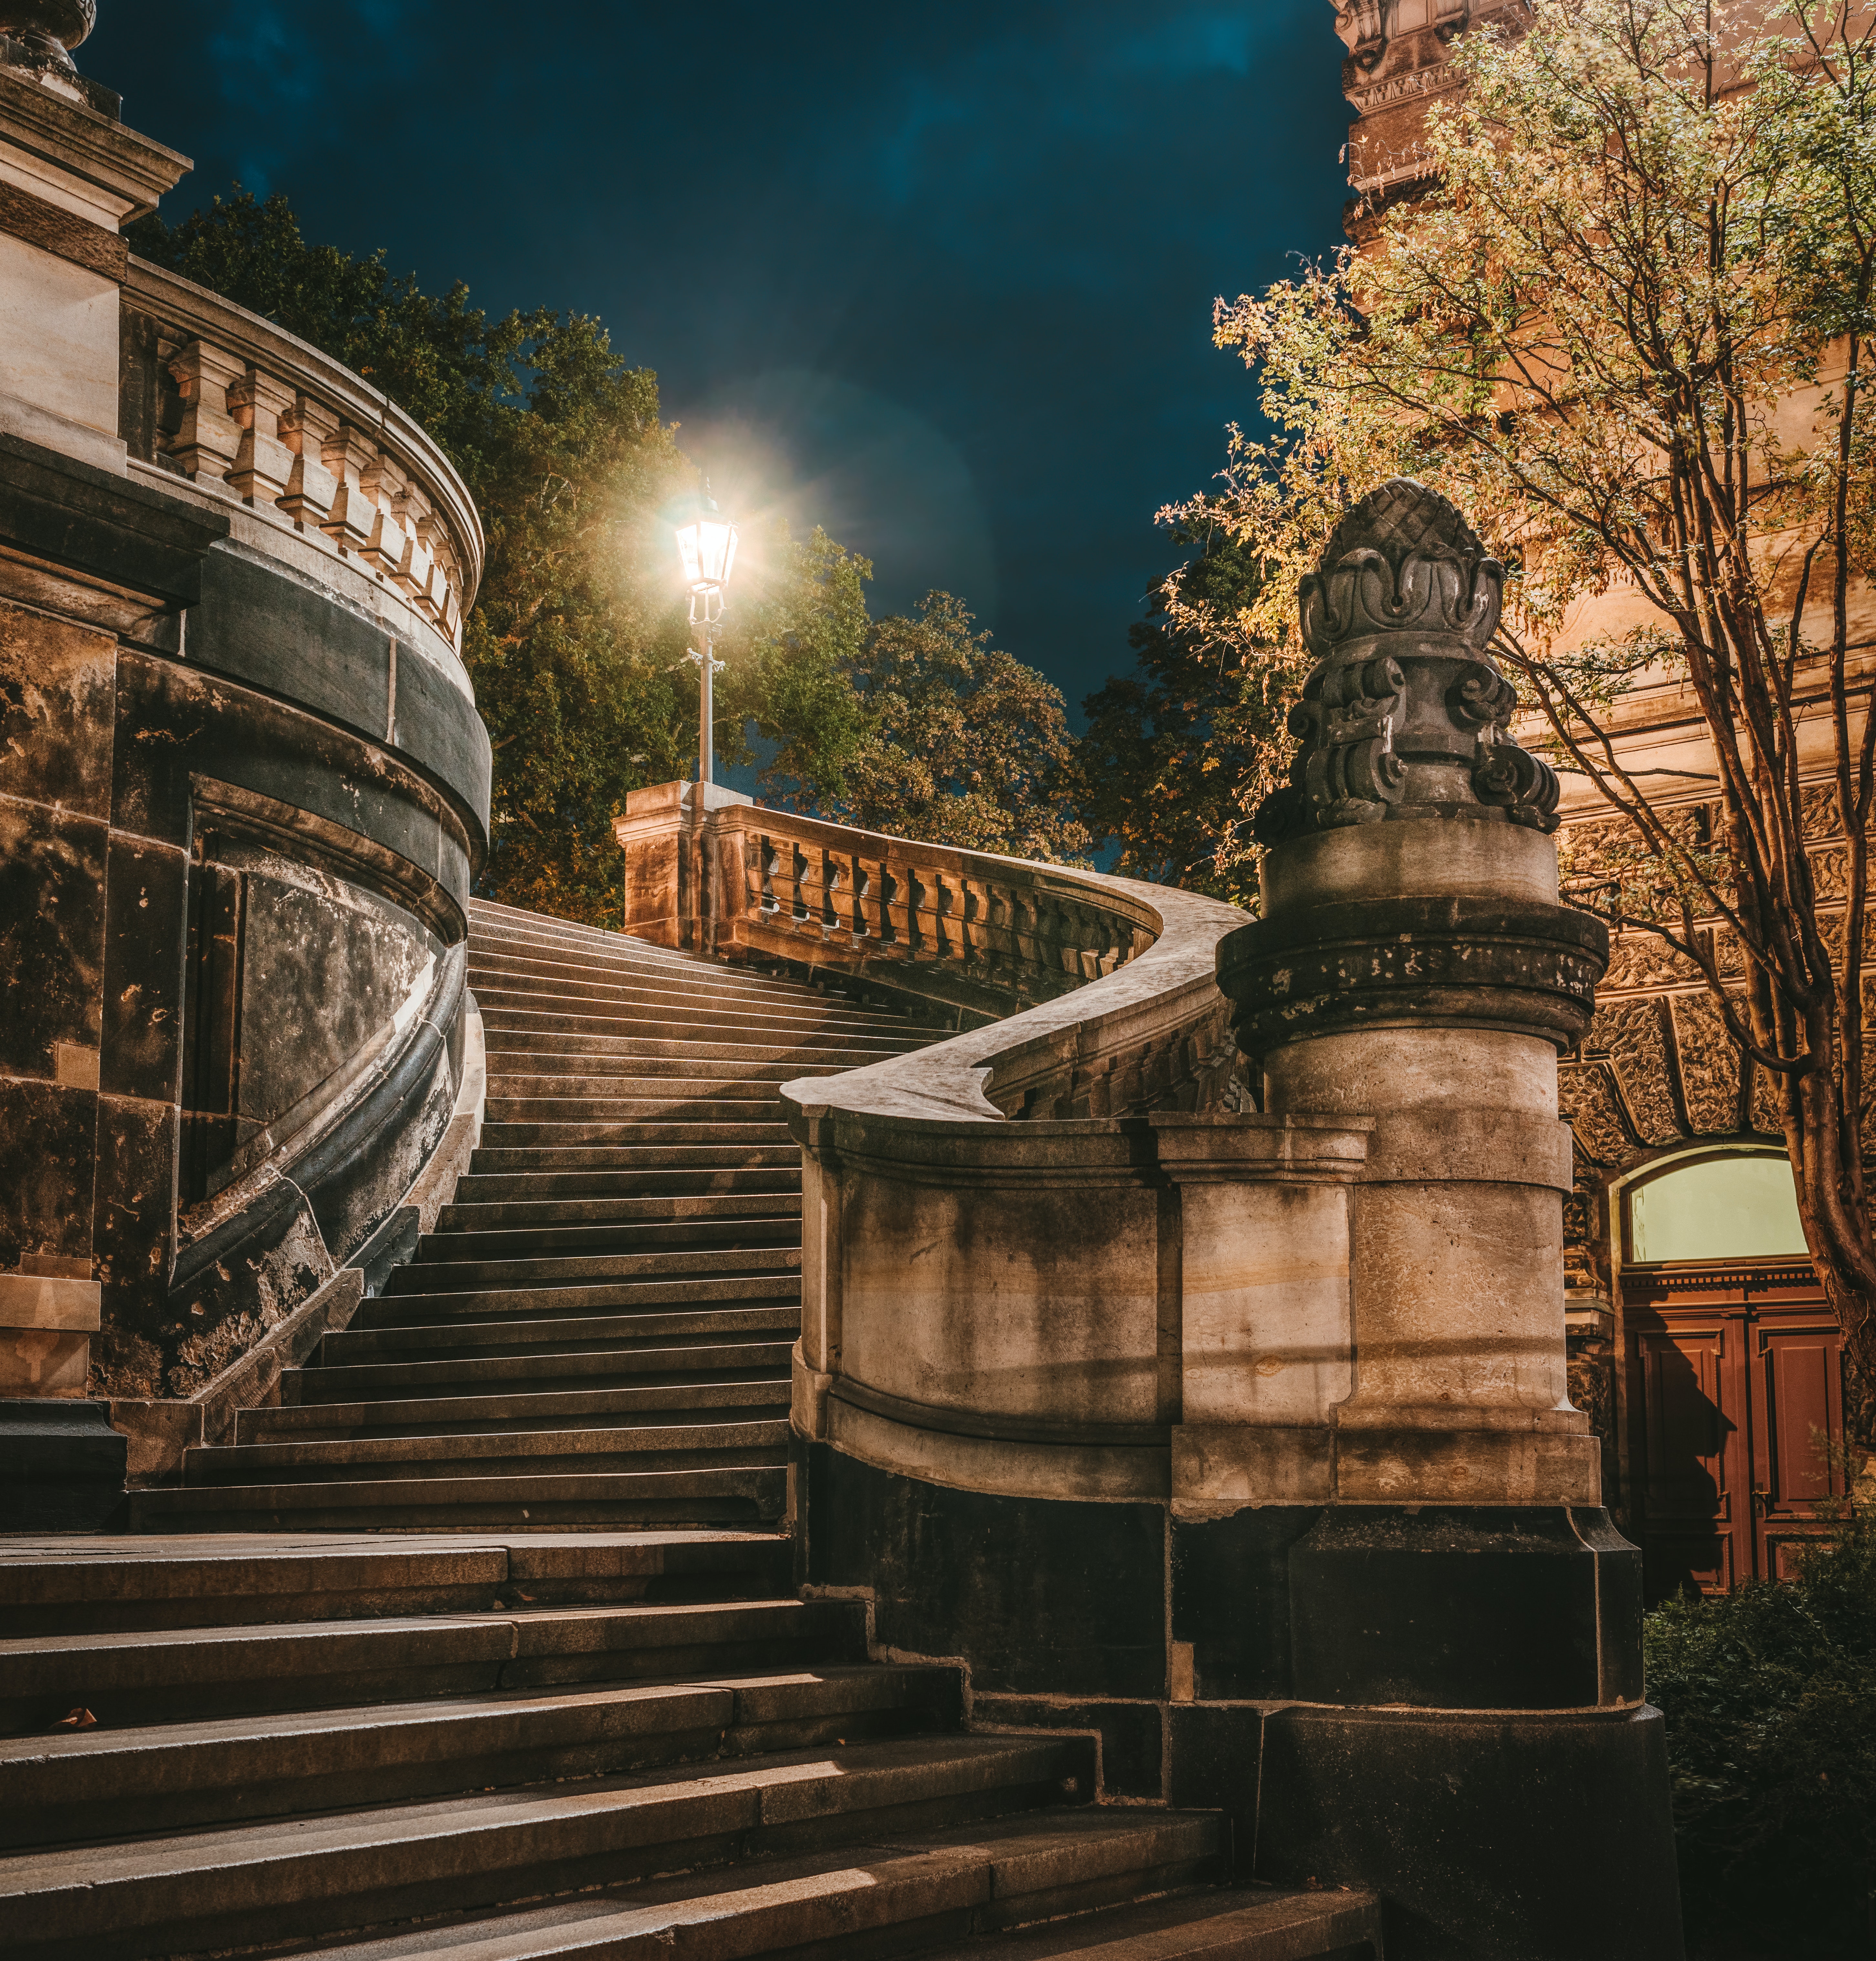
natural, atmosphere, sky, stairs, nature, cloud, street light, plant, wall, morning, tree, road surface, landmark, Tints and shades, wood, building, symmetry, darkness, city, Security lighting, facade, midnight, font, evening, night, street, light fixture, ancient history, winter, stock photography, dusk, historic site, landscape, cobblestone, handrail, column, place of worship, still life photography, shadow, tourist attraction, road, history, arch, tourism